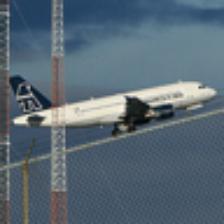
Label: NonHuman